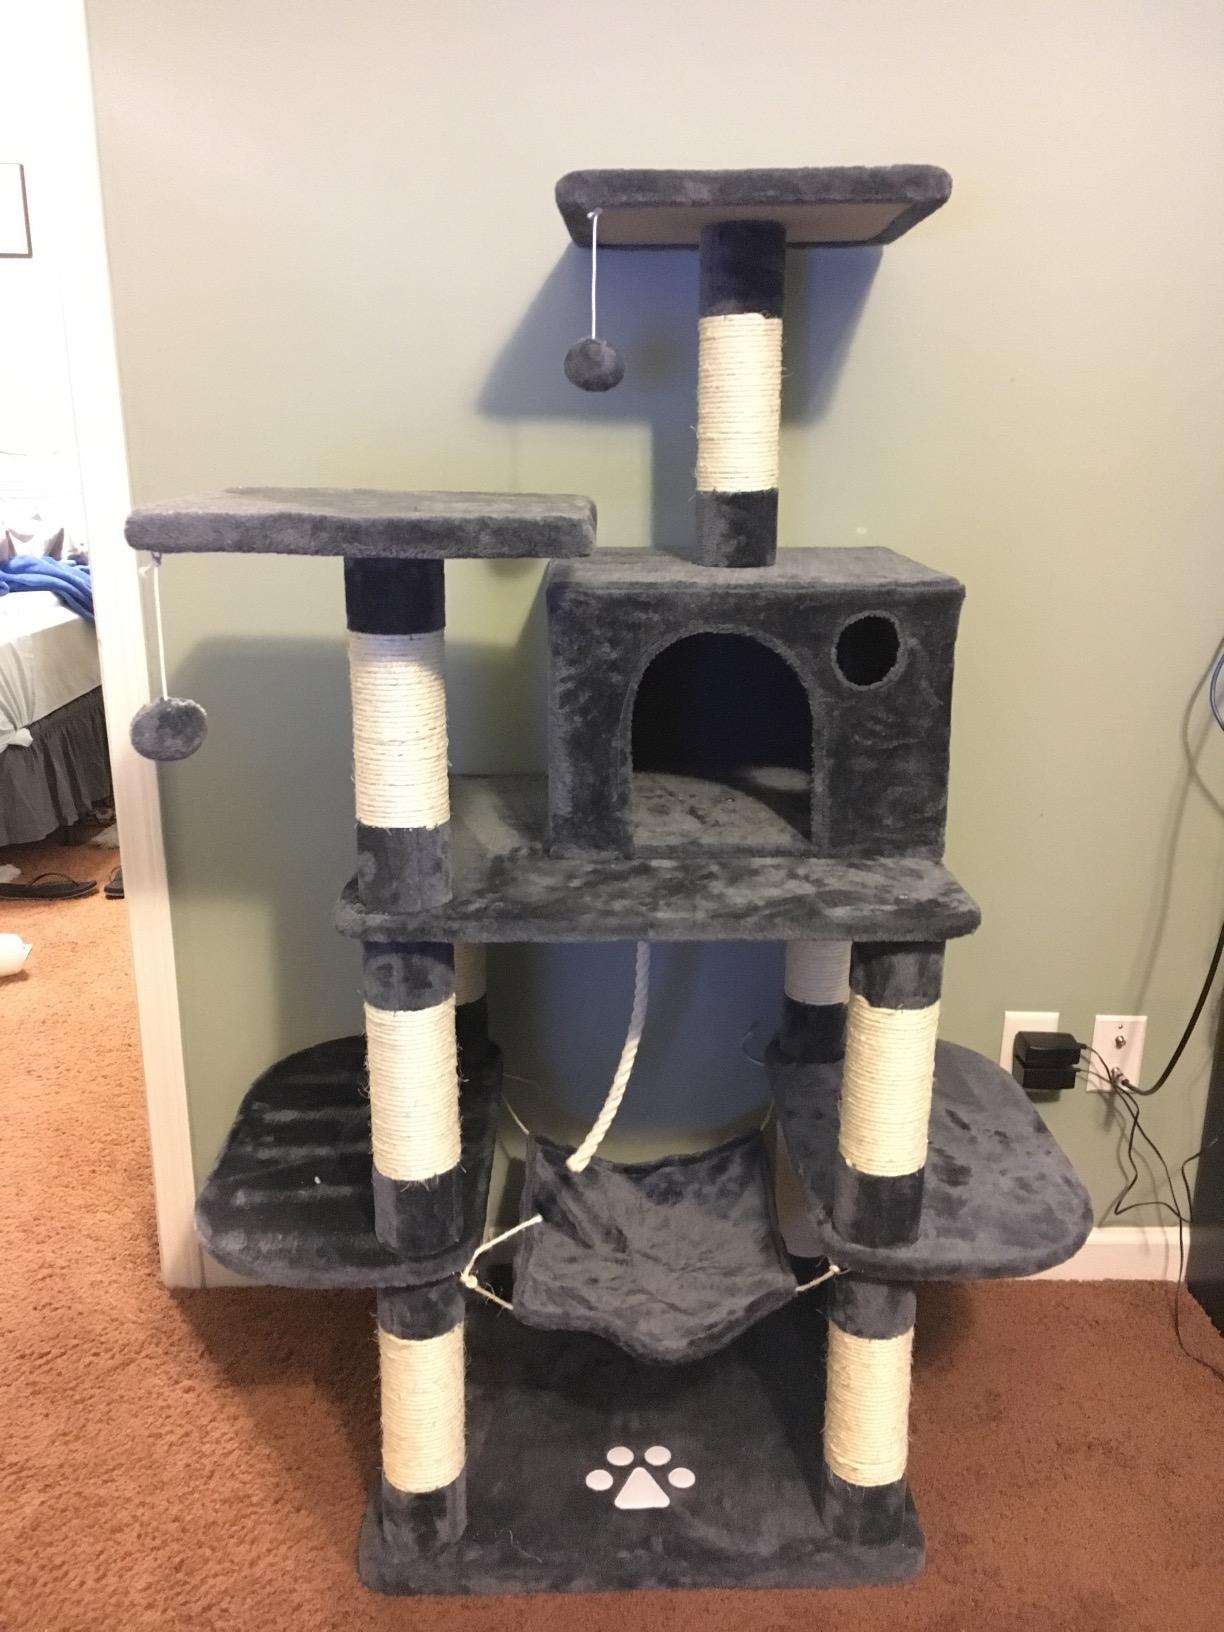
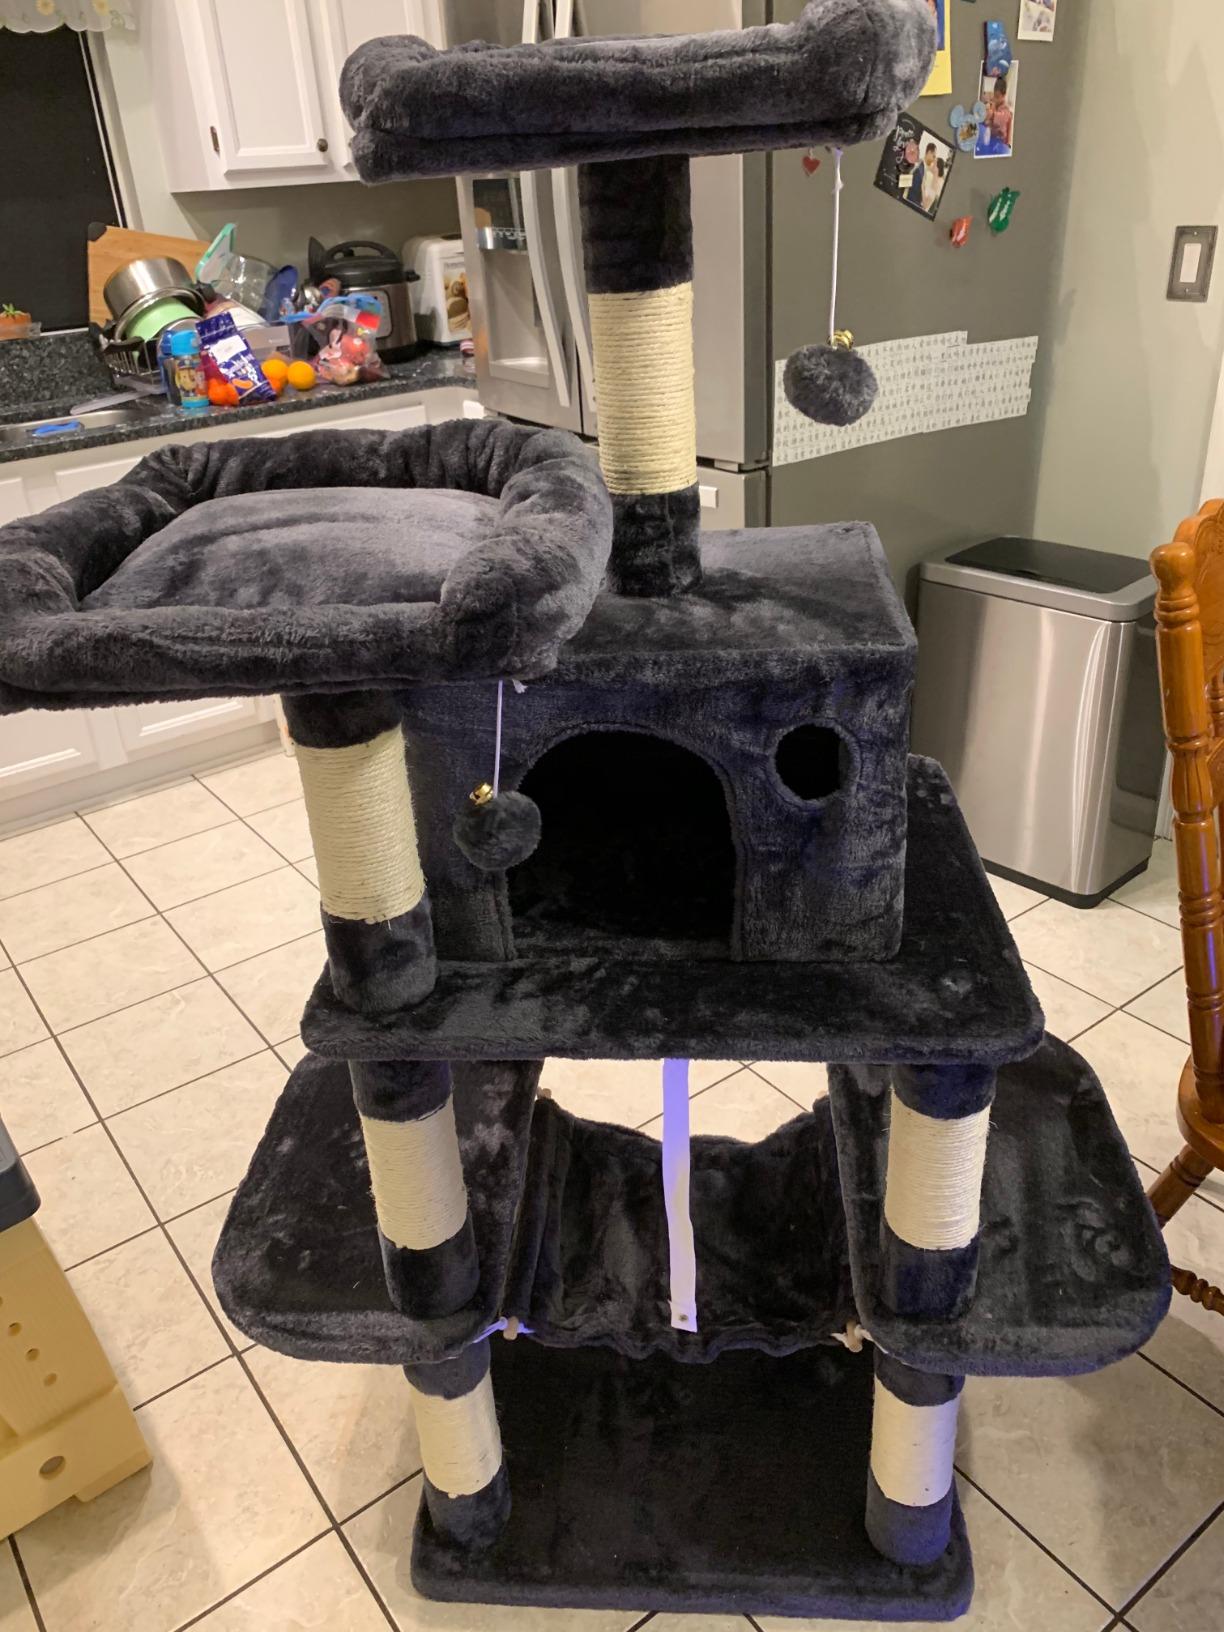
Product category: items_cat tree
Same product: yes